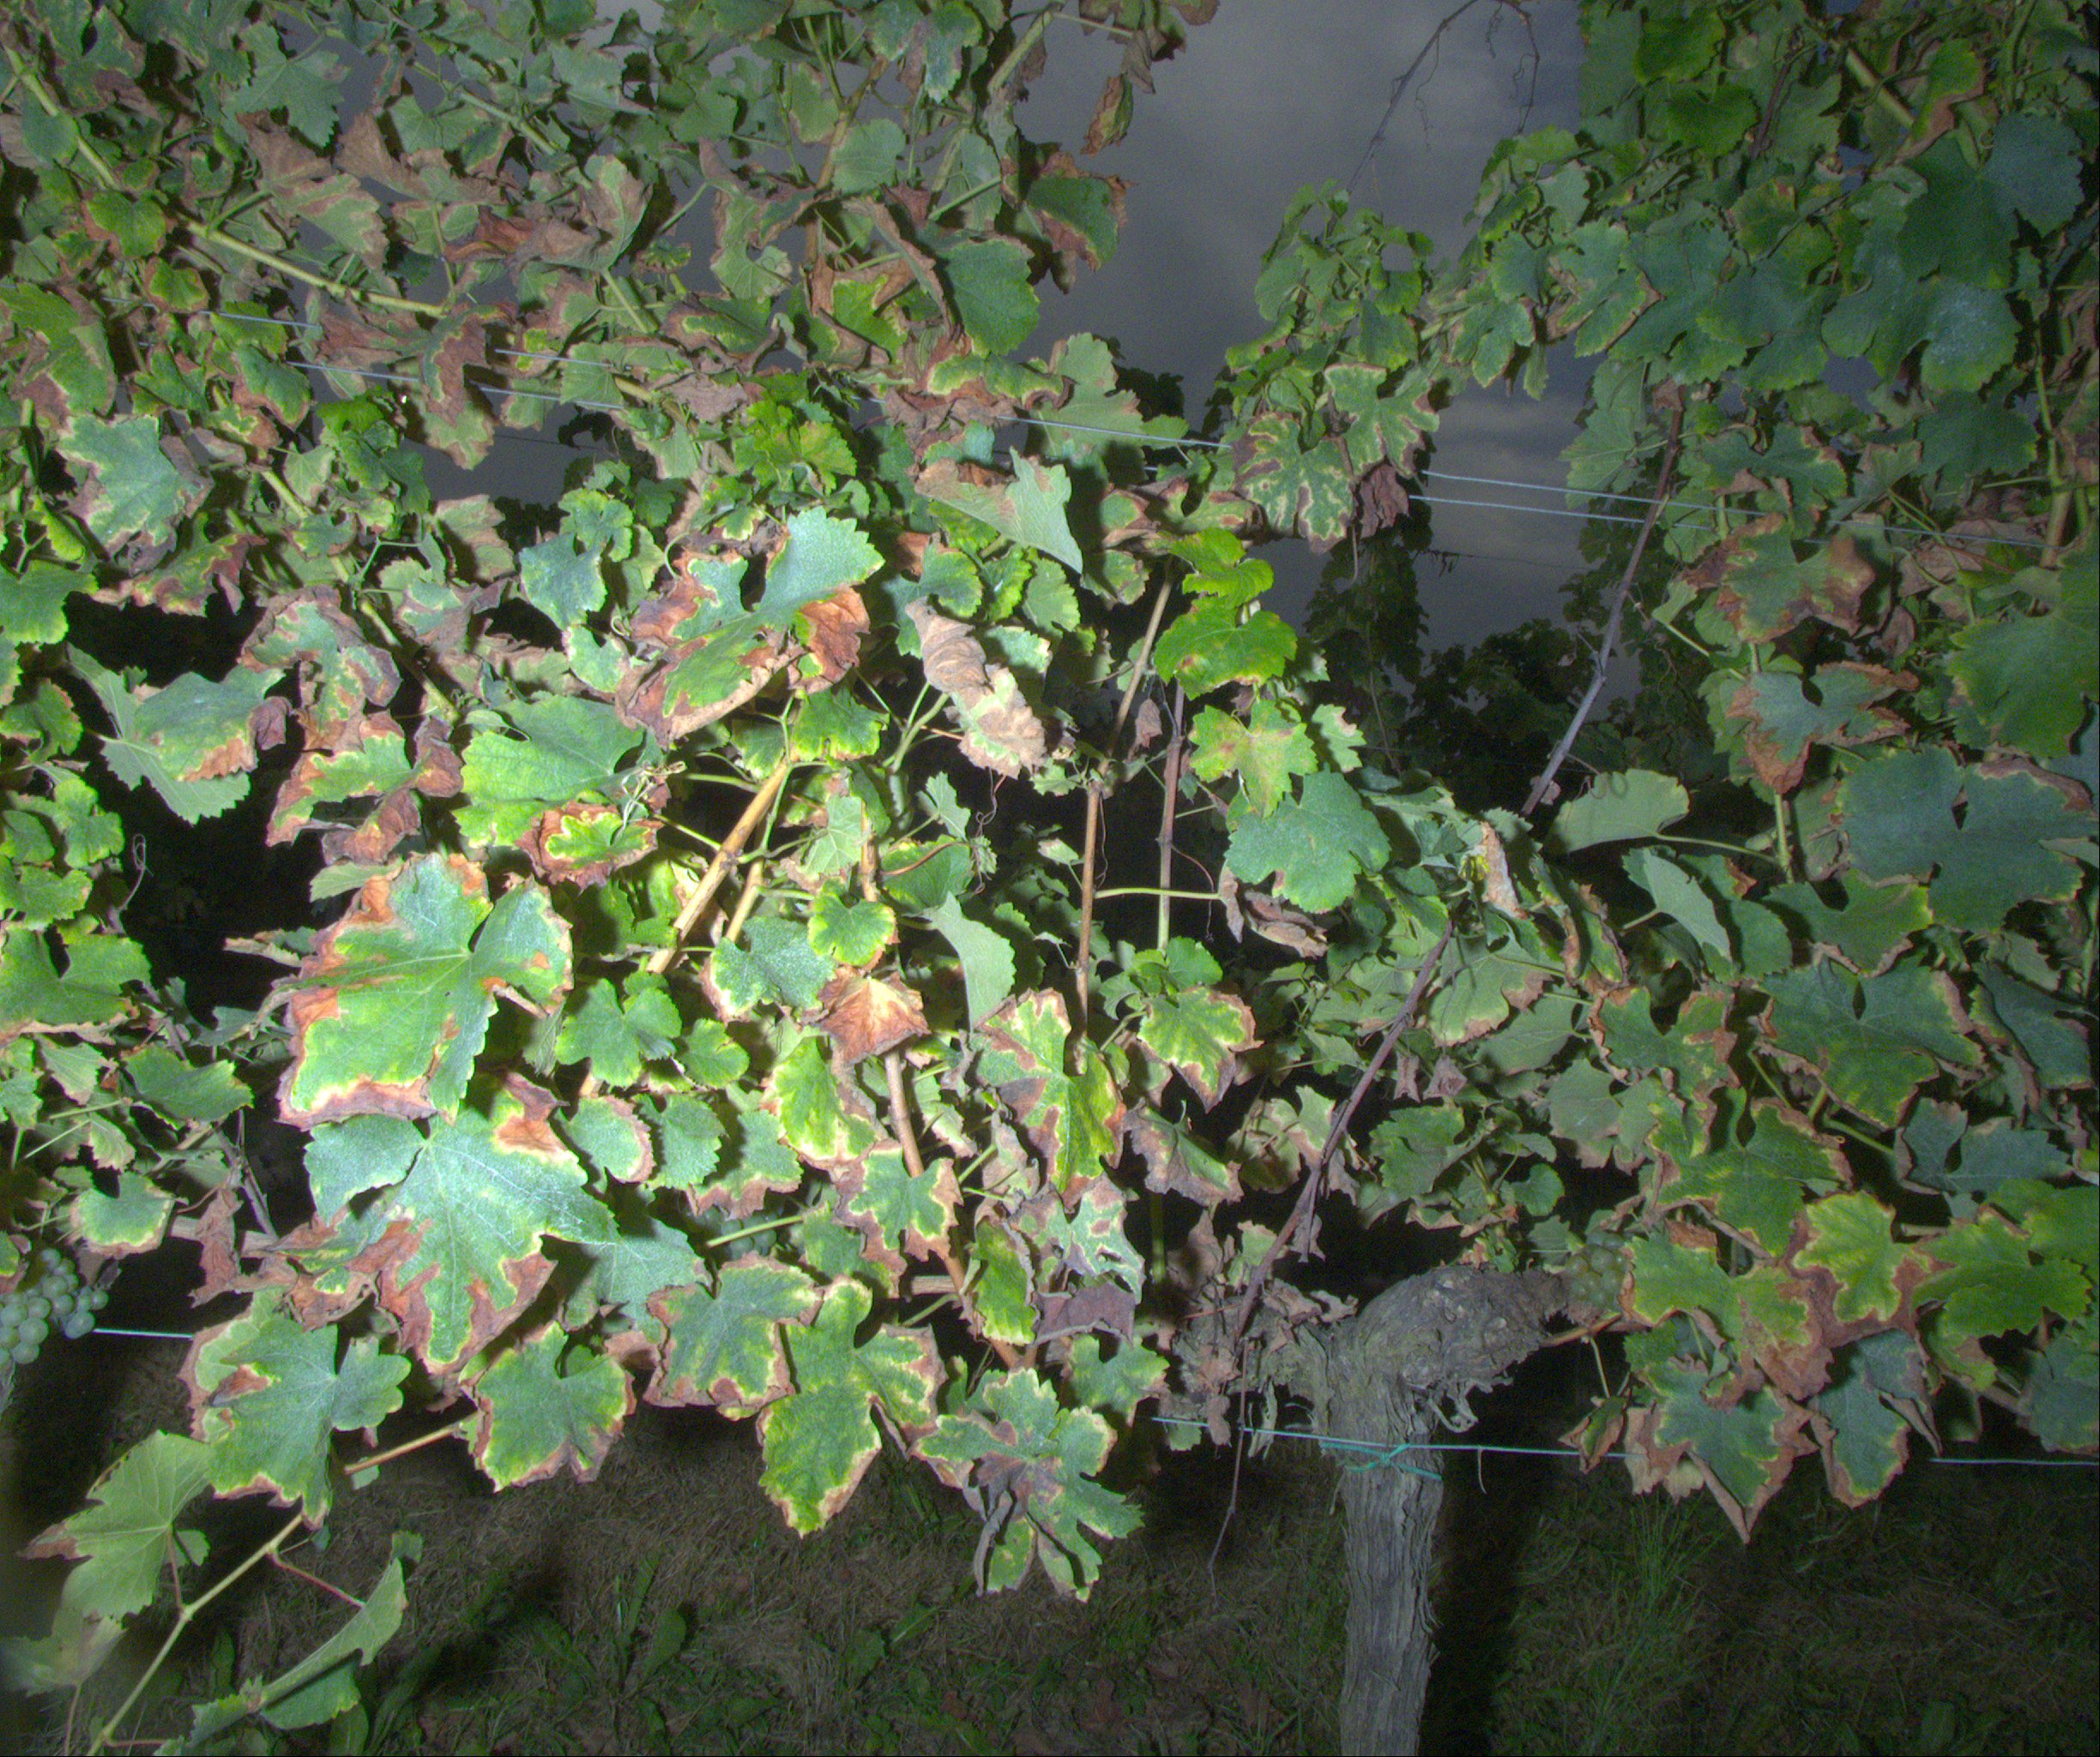
Grape variety: sauvignon-blanc
Disease: esca